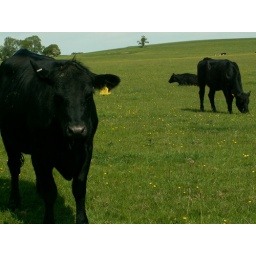
cows in a field